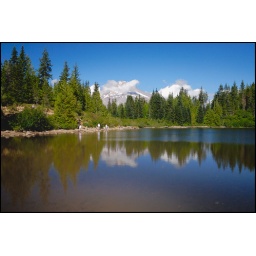
mirror lake with mt hood in the background